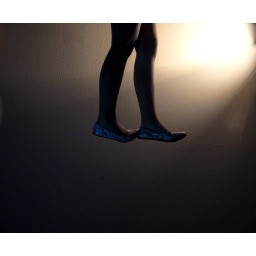
my silver shoes :)so, in other news.I GET MY D5000 TOMORROW.I'm SO excited. gaah,happyhappyhappy.&amp;lt;333